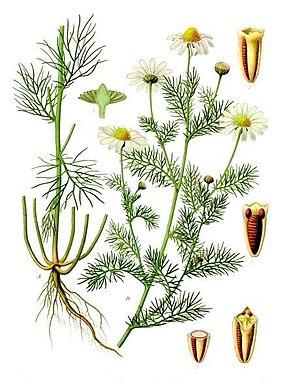
La Matricaire perforée ou Matricaire inodore est une espèce de plantes dicotylédones de la famille des Asteraceae, originaire d'Eurasie et d'Afrique du Nord.